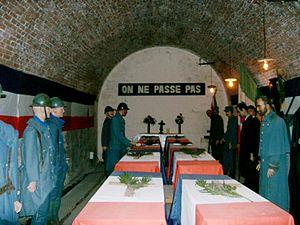
La tombe du Soldat inconnu est une sépulture installée à Paris sous l'arc de triomphe de l'Étoile depuis le 11 novembre 1920. Elle accueille le corps d'un soldat non identifié, mort lors de la Première Guerre mondiale et reconnu français, pour commémorer symboliquement l'ensemble des soldats morts pour la France au cours de l'histoire.
Albert Fernand Séverin Roche, est le soldat français le plus décoré de la Première Guerre mondiale.
La citadelle souterraine de Verdun est un ensemble de galeries creusées à la fin du XIXᵉ siècle sous la citadelle de Verdun, dans le département de la Meuse en région Grand Est.
Auguste Thin, né à Cherbourg le 12 juillet 1899 et mort à Beauvais le 10 avril 1982, est un ancien poilu, combattant français de la Première Guerre mondiale.